Transportation in Houston

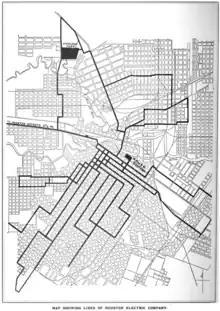
Map Showing Lines of the Houston Electric Company c 1907

The Metropolitan Transit Authority of Harris County, Texas, or METRO, provides public transportation in the form of buses, trolleys, and lift vans.